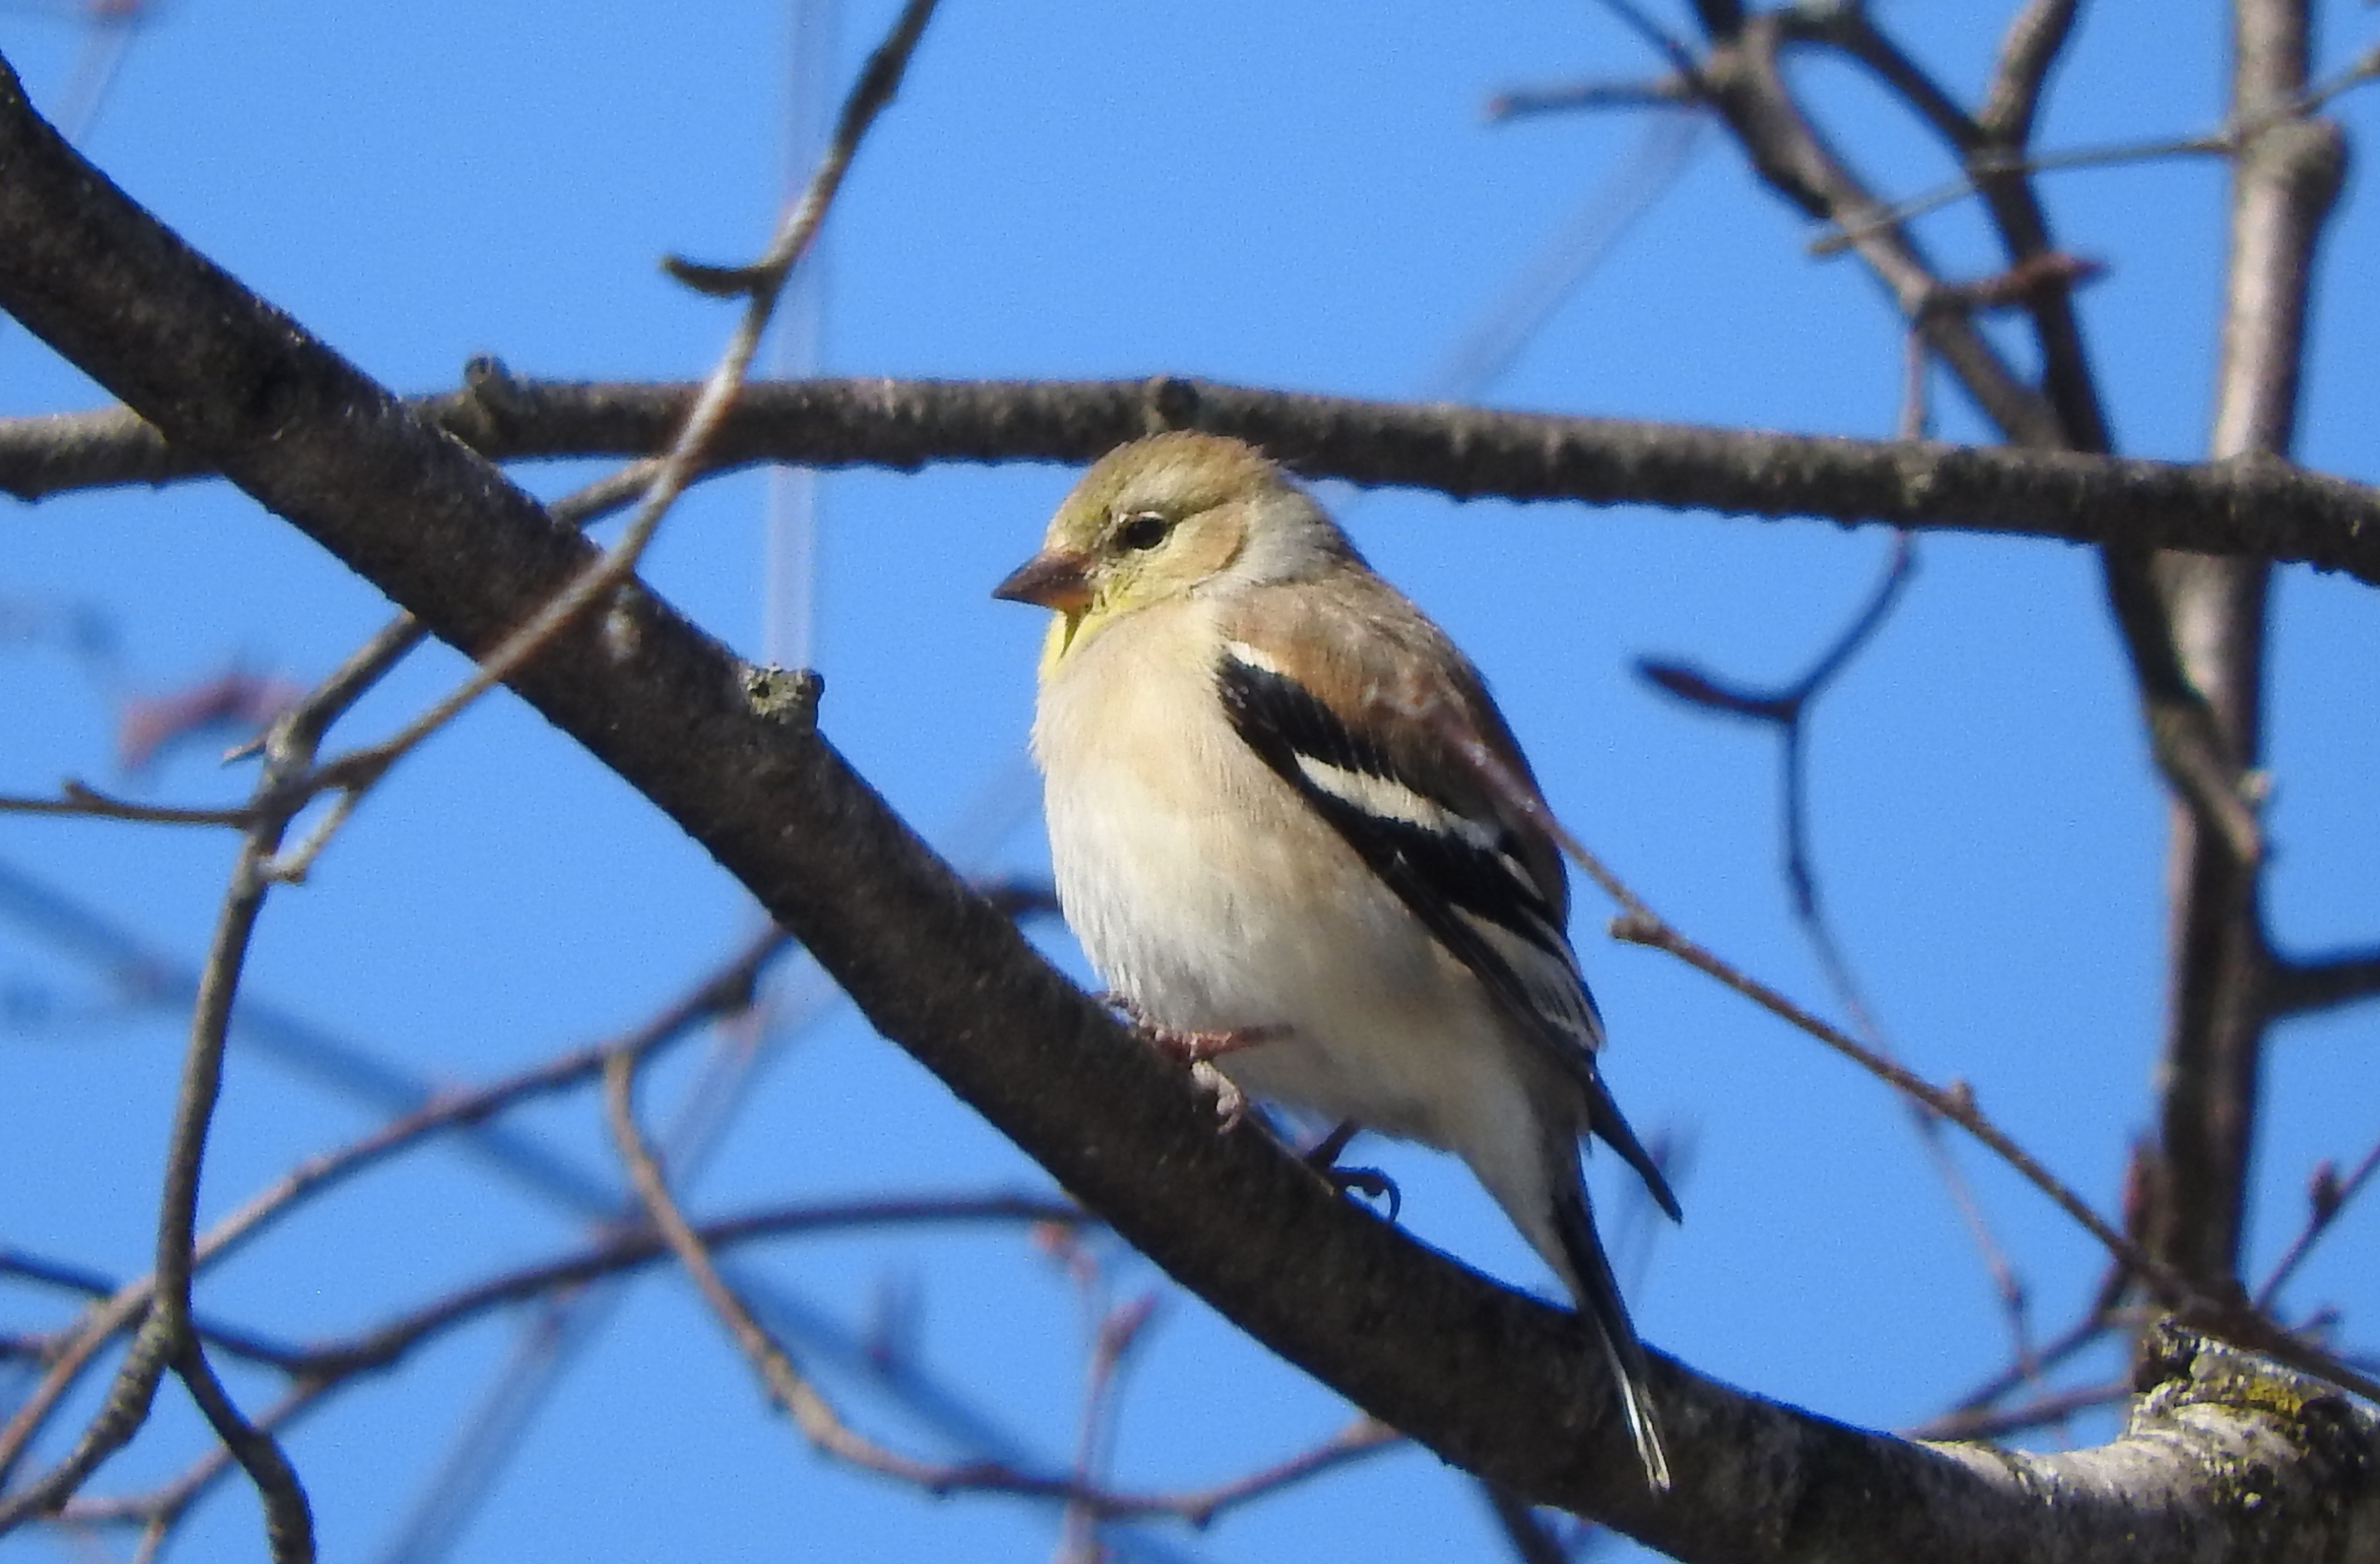
nature, branch, winter, bird, wildlife, beak, fauna, vertebrate, perching bird, emberizidae